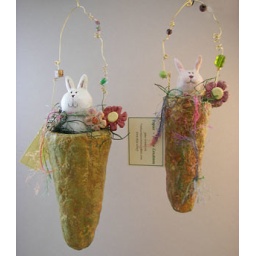
Papier mache bunnies in a basket hanger - decorated with beads and paper clay flowers